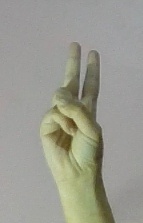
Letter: taa